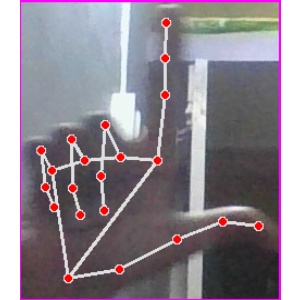
अक्षर: ल